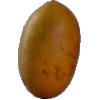
Label: Cucumber Ripe 2